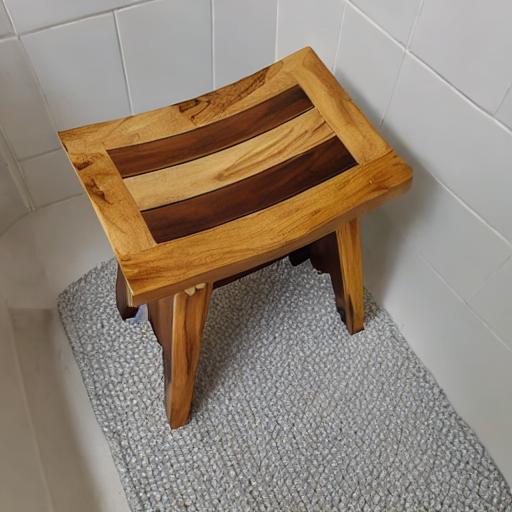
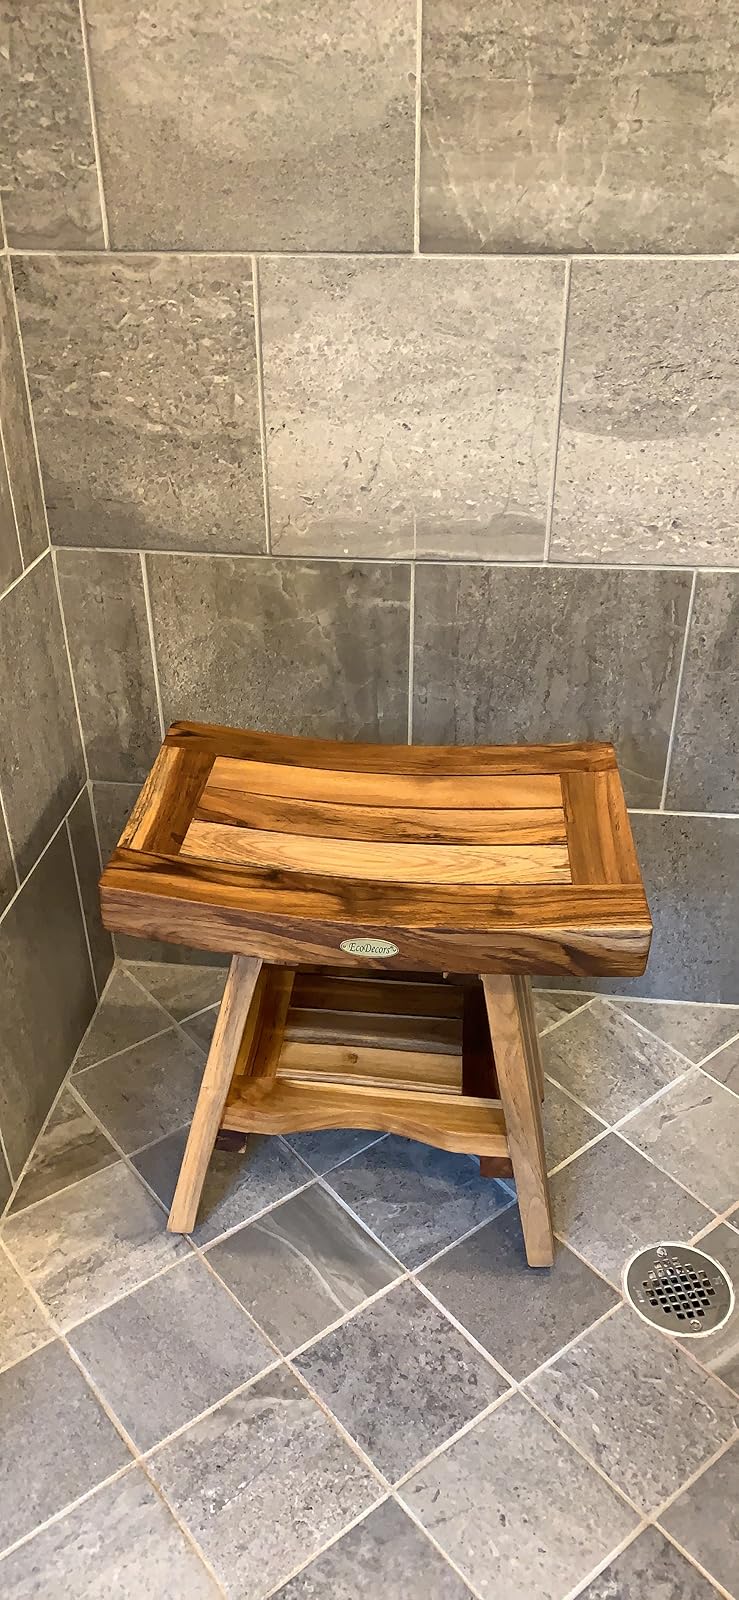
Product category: stool
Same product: no